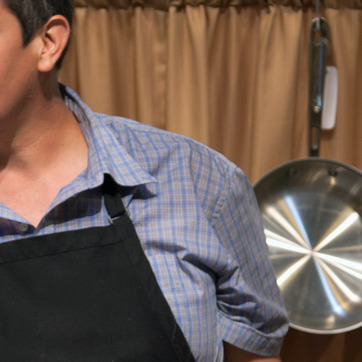
Material: fabric